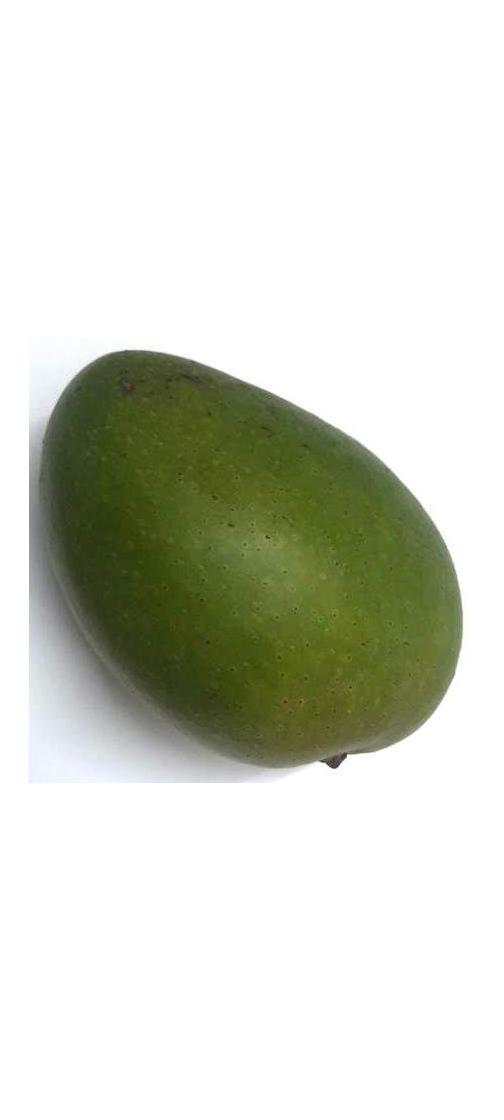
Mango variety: Ashshina Zhinuk